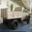
Label: truck